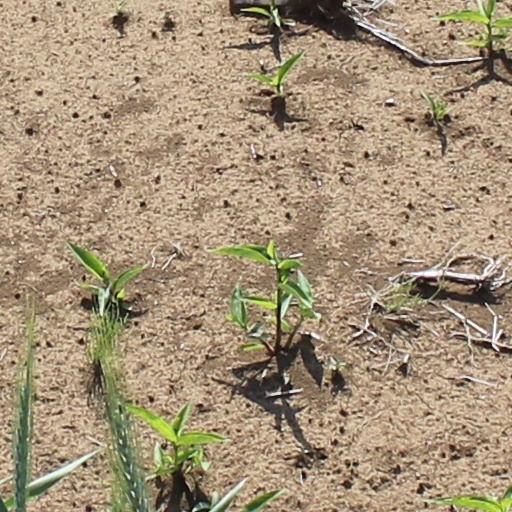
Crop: wheat